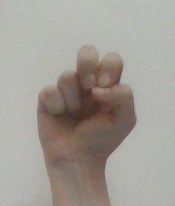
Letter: gaaf